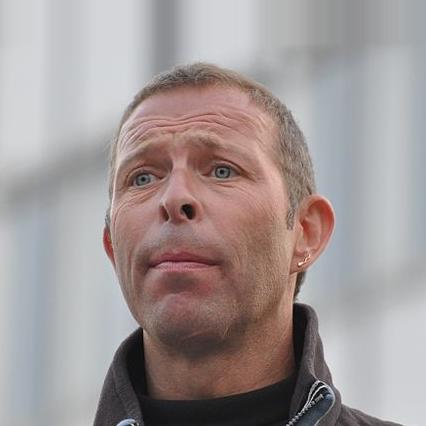
Age: 49